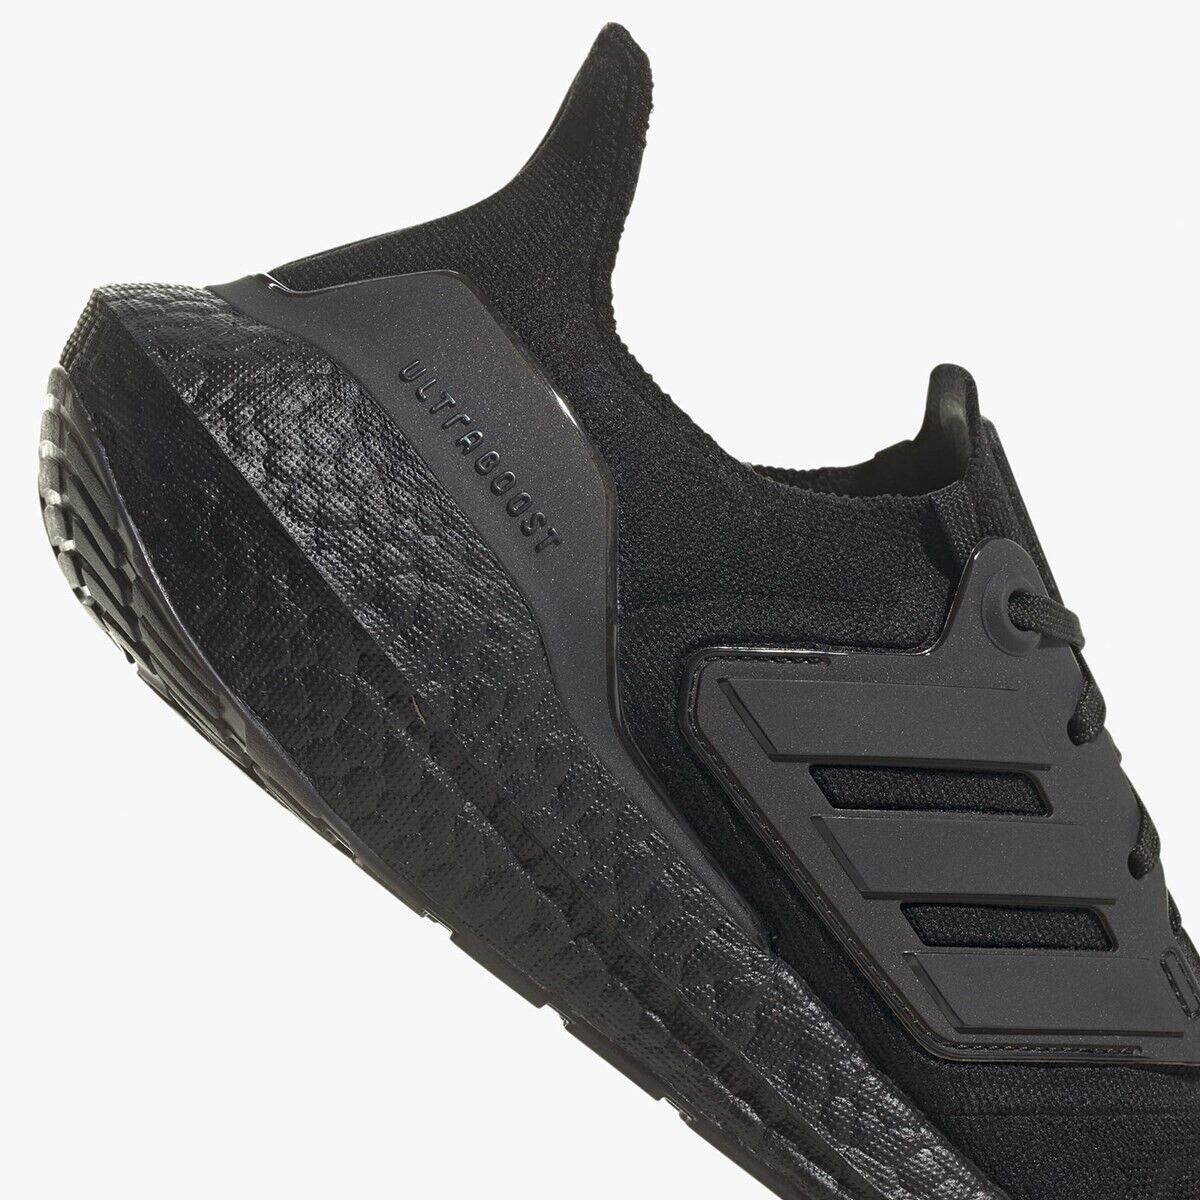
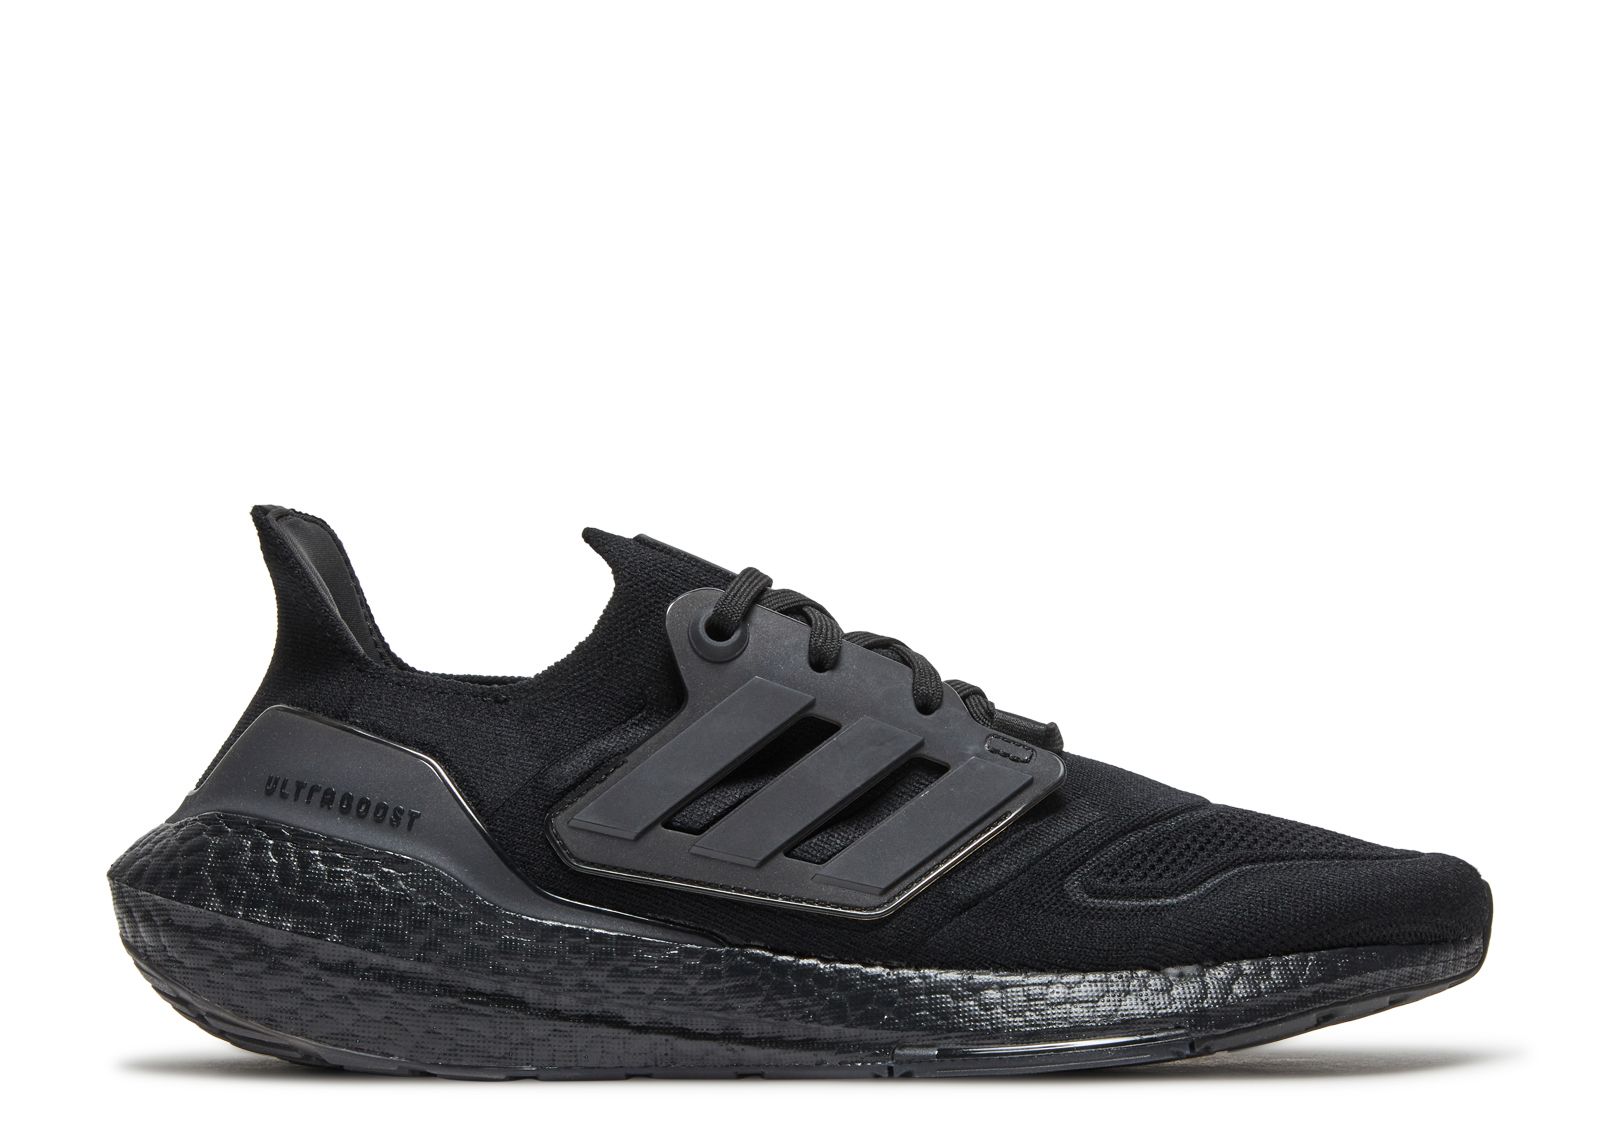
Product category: misc
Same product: yes